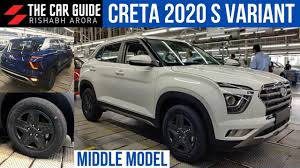
Label: noambulance